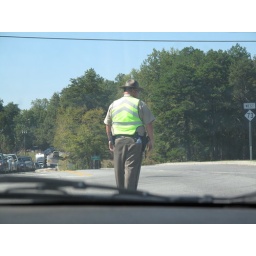
He was directing traffic with a water bottle in his back pocket.